Neue Zürcher Zeitung

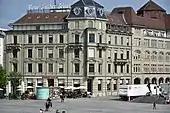
Head office in Zurich, as seen from Sechseläutenplatz

The ' (NZZ""'; "New Newspaper of Zurich") is a German language daily newspaper, published by NZZ Mediengruppe in Zurich. The paper was founded in 1780. It has a reputation as a high-quality newspaper, as the German Swiss newspaper of record, and for detailed reports on international affairs.